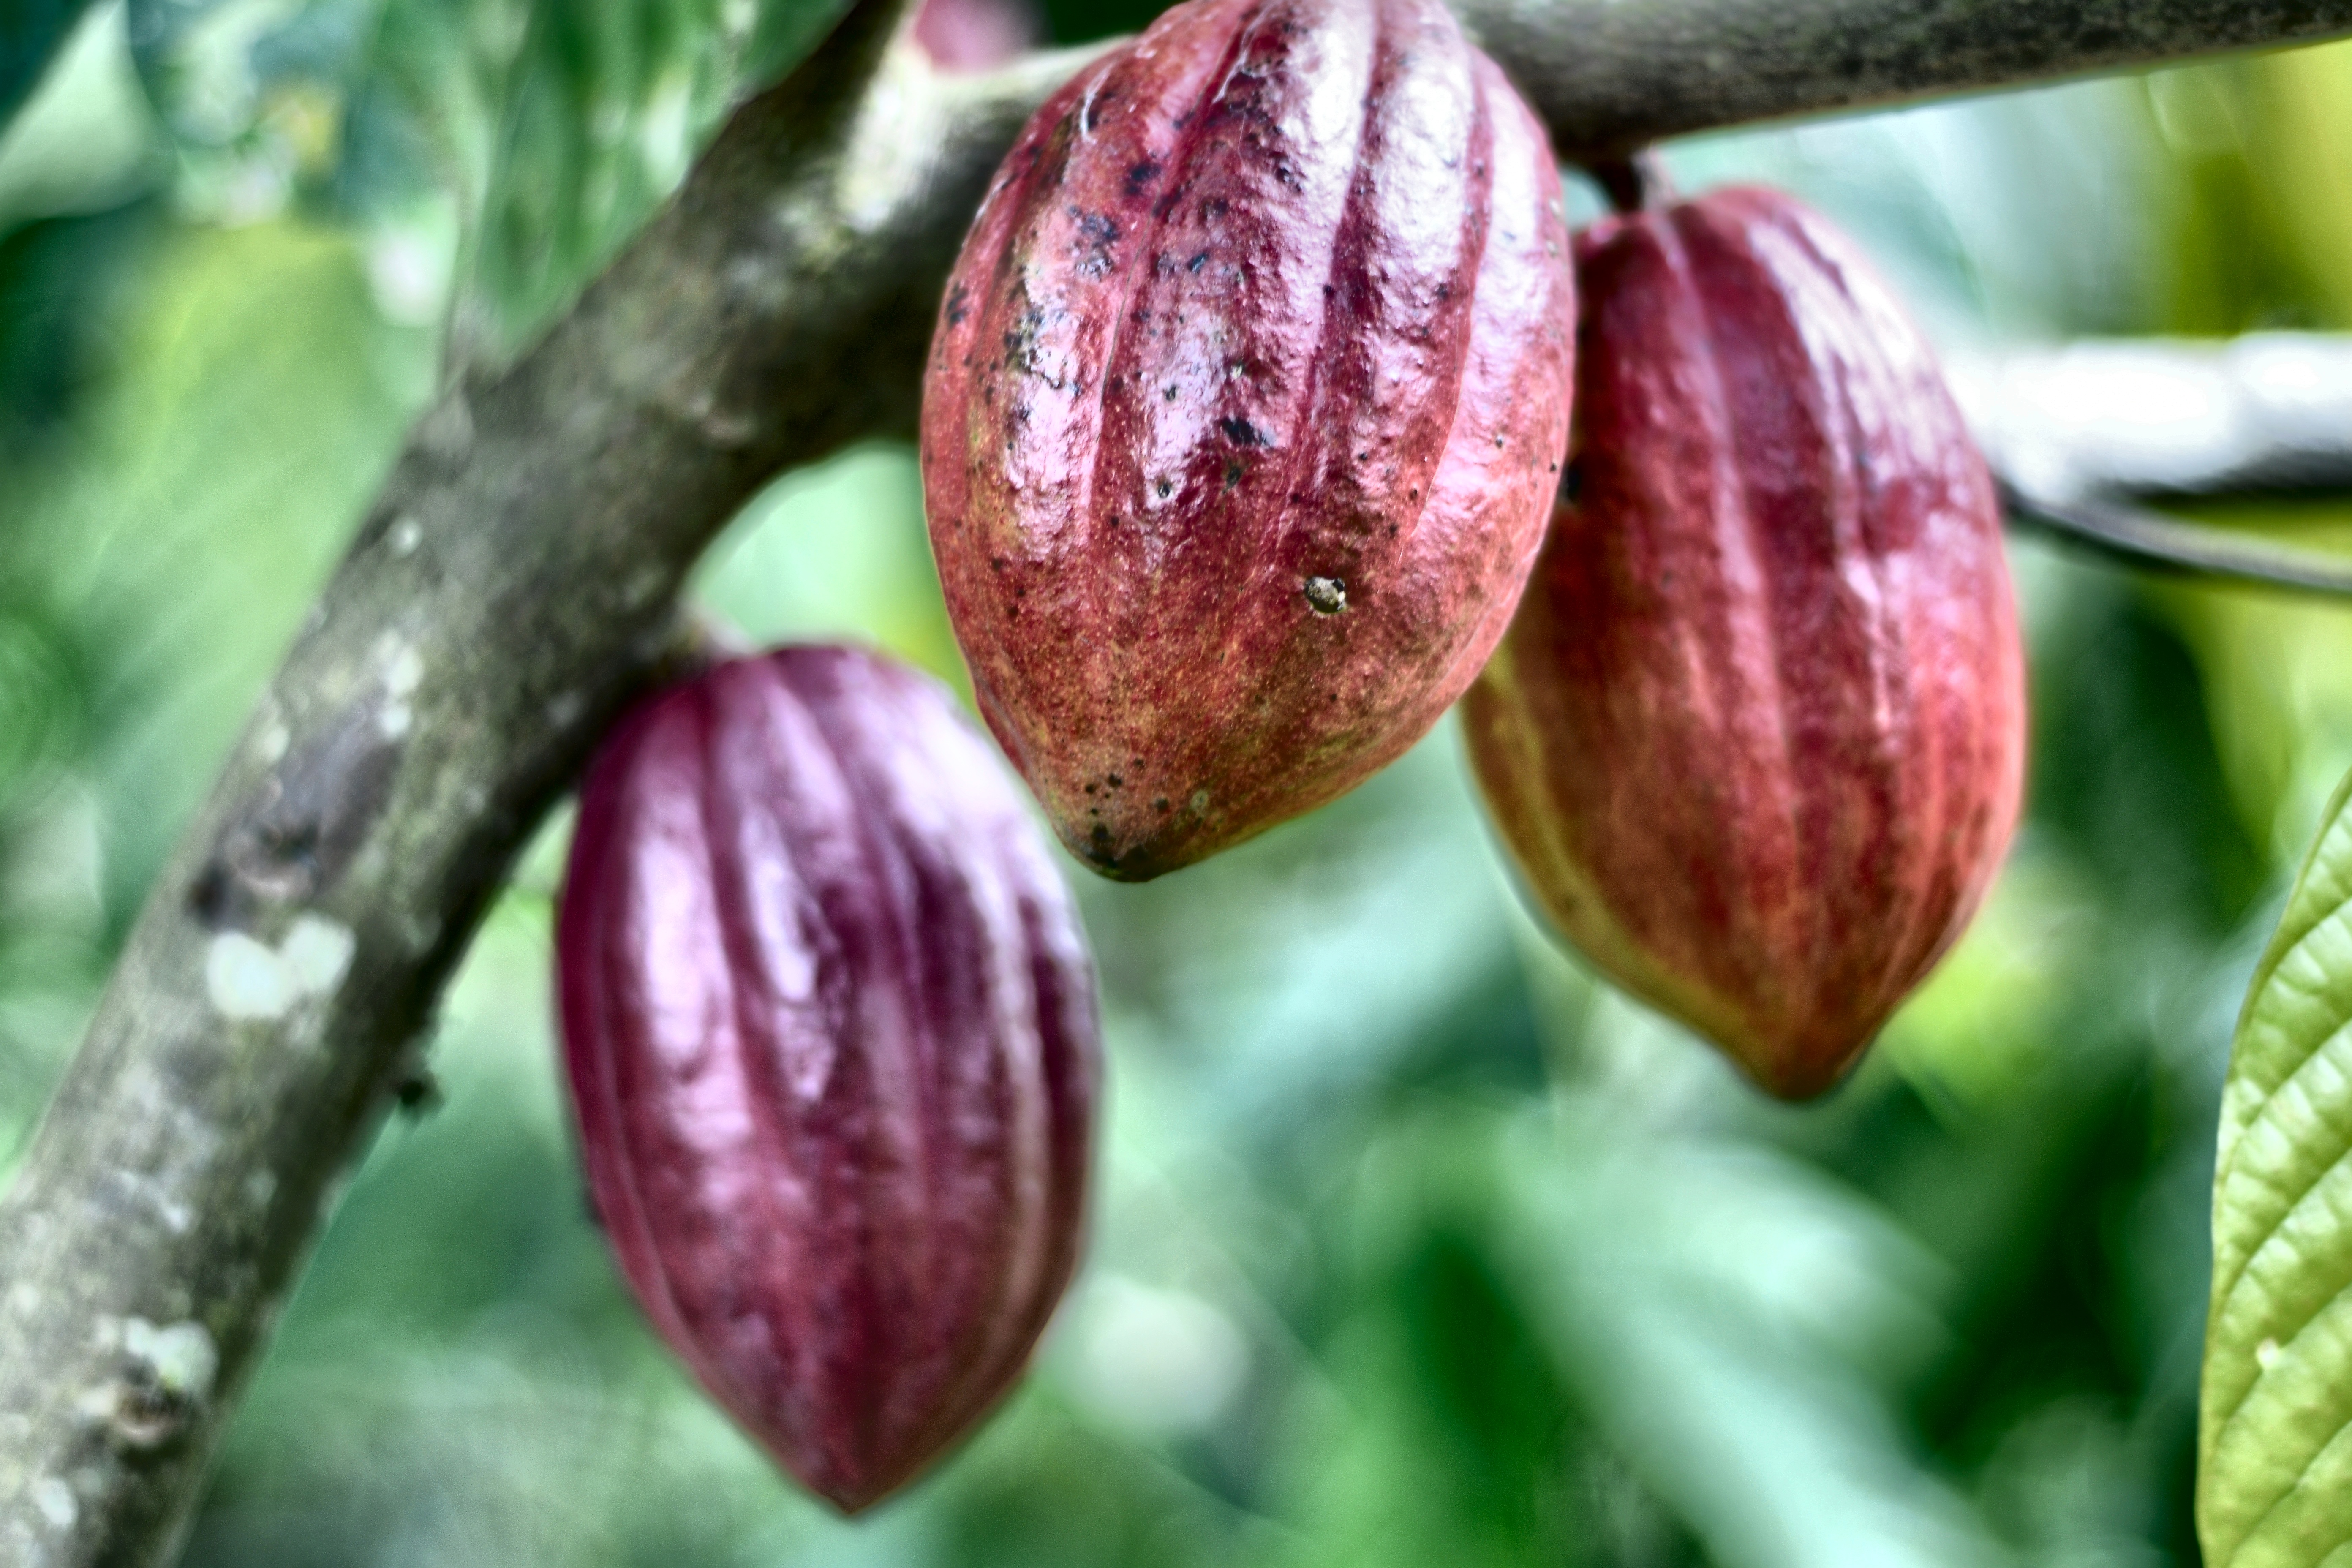
Maturity: unmature
Variety: Amelonado